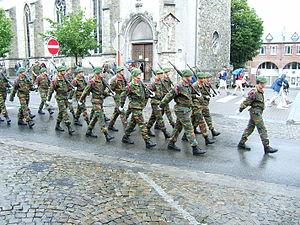
La composante terre est l'une des quatre composantes de l'Armée belge, depuis le 1ᵉʳ janvier 2002.
Les chasseurs ardennais sont une unité de la composante terre de l'Armée belge, issue d'un projet de 1913 mais développée seulement dans l'entre-deux-guerres et qui s'illustre dans la Seconde Guerre mondiale. Elle n'est plus représentée que par le bataillon médian de chasseurs ardennais, un bataillon d'infanterie de l’armée belge basé à Marche-en-Famenne en Ardenne. Leur origine remonte à la transformation du 10ᵉ régiment de ligne. En 1940, lors de l'invasion allemande, les Chasseurs ardennais répartis en deux divisions mènent un combat retardateur en Ardenne, entraînant un retard d'une journée dans l'application du plan allemand, avant de rejoindre le reste de l'armée belge combattante sur la Dendre : ils participent à la bataille de la Lys, en défendant Deinze, Gottem et Vinkt.
L'Armée belge est regroupée en une seule entité subdivisée en quatre composantes depuis le 1ᵉʳ janvier 2002. Cette nouvelle structure s'est créée par l'arrêté royal du 21 décembre 2001.